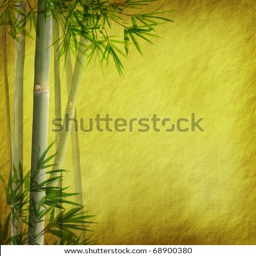
silhouette of branches of a bamboo on paper background